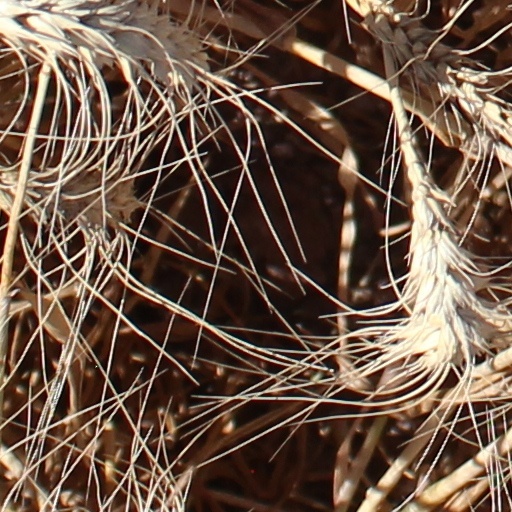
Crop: wheat